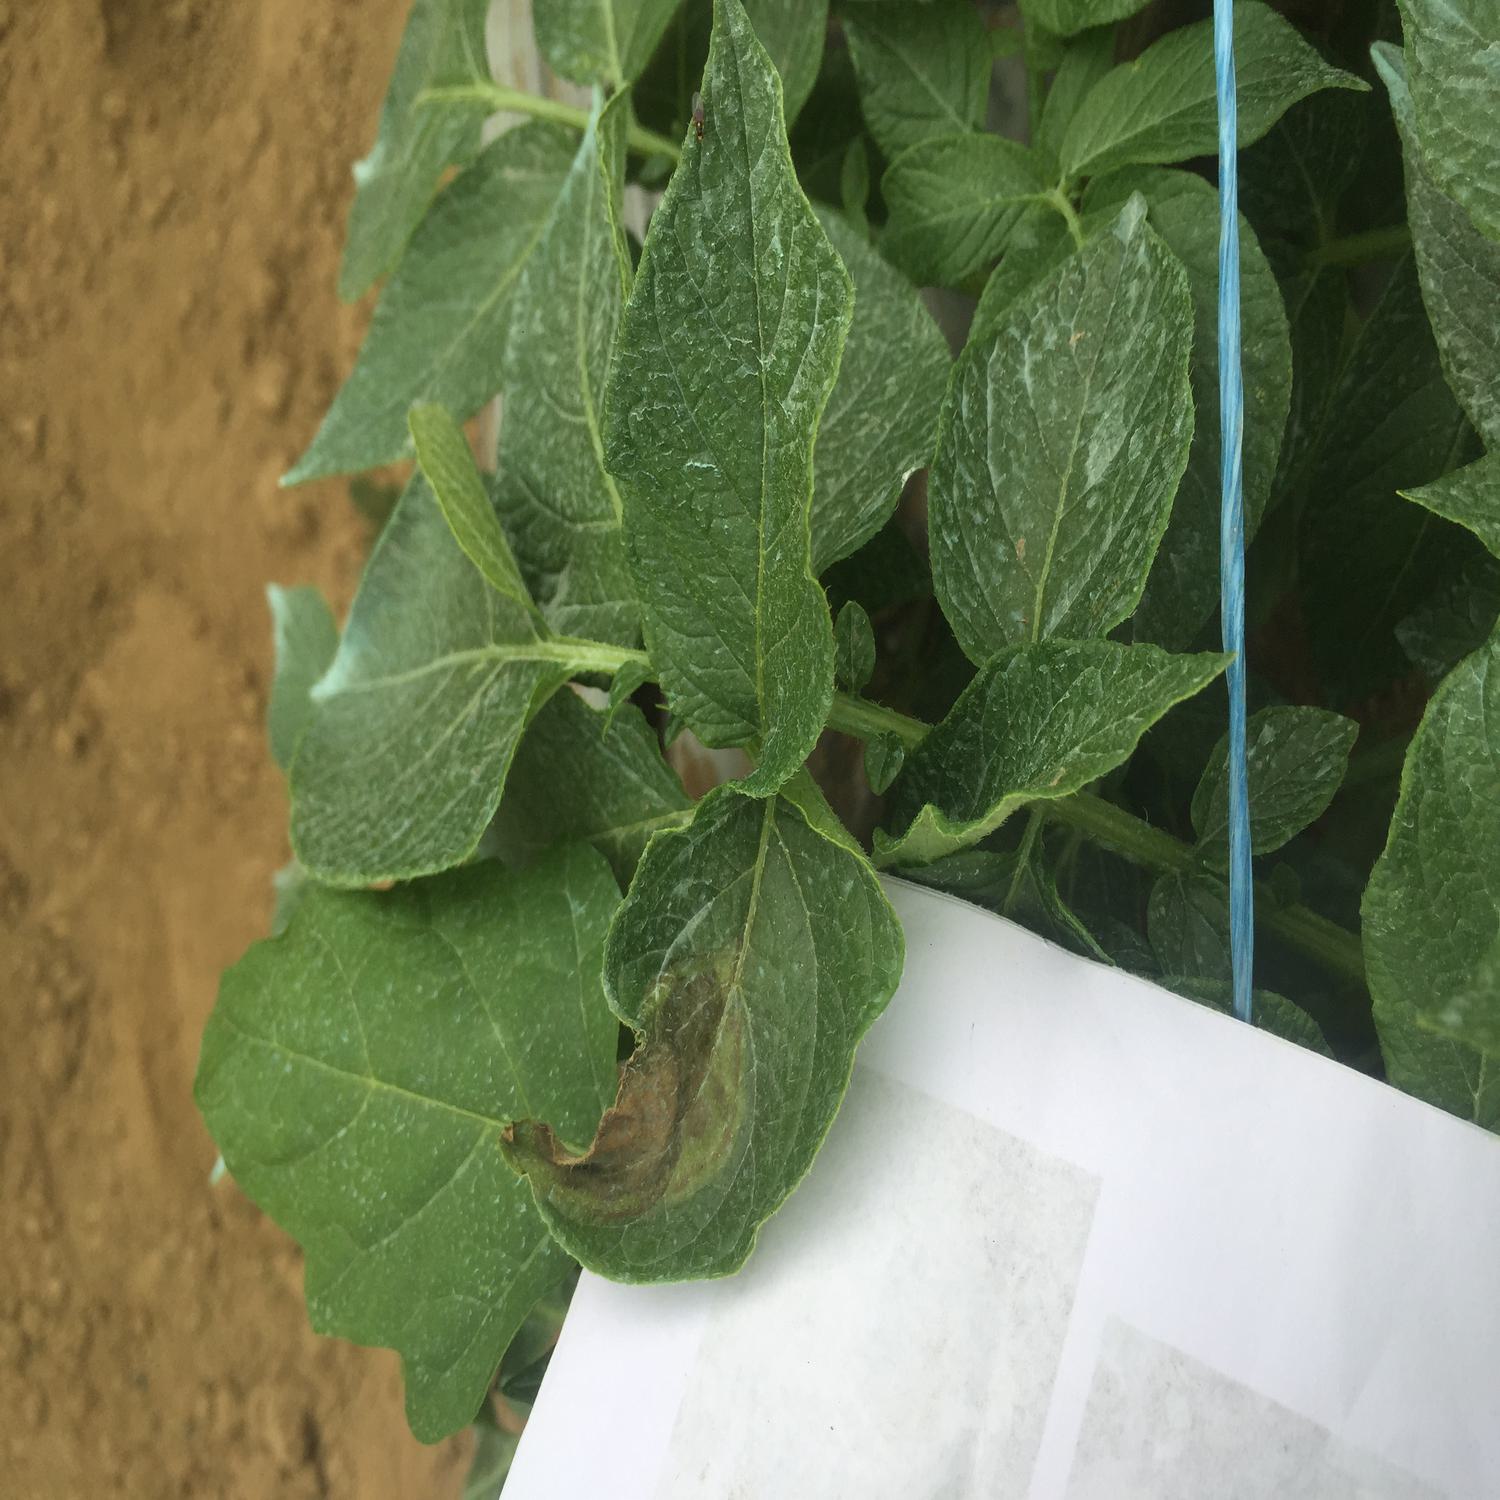
Label: Phytopthora